Red Schoendienst

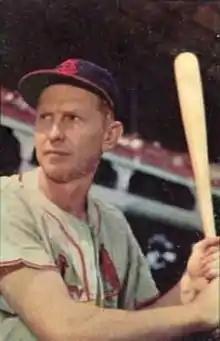
Schoendienst

Albert Fred "Red" Schoendienst (February 2, 1923 – June 6, 2018) was an American professional baseball second baseman, coach, and manager in Major League Baseball (MLB), and is largely known for his coaching, managing, and playing years with the St. Louis Cardinals. He played for 19 years with the Cardinals (1945–1956, 1961–1963), New York Giants (1956–1957) and Milwaukee Braves (1957–1960), and was named to 10 All Star teams. He then managed the Cardinals from 1965 through 1976 – the second-longest managerial tenure in the team's history (behind Tony La Russa). Under his direction, St. Louis won the 1967 and 1968 National League pennants and the 1967 World Series, and he was named National League Manager of the Year in 1967 and 1968. He was elected to the Baseball Hall of Fame in 1989. At the time of his death, he had worn a Major League uniform for 74 consecutive years as a player, coach, or manager, and had served 67 of his 76 years in baseball with the Cardinals.